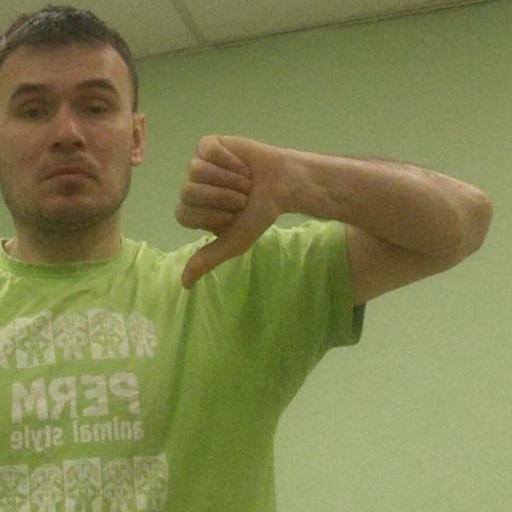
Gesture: dislike